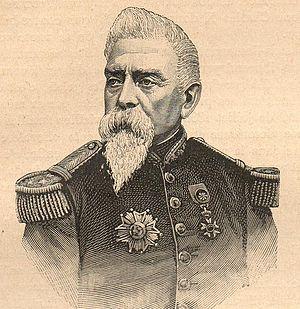
Sylvain-François Jules Merle de la Brugière, comte de Laveaucoupet est un général français.
Cet article est une liste de saint-cyriens notoires, qui disposent d'un article Wikipédia, classée par promotion, et par ordre alphabétique à l'intérieur de chacune d’elles.